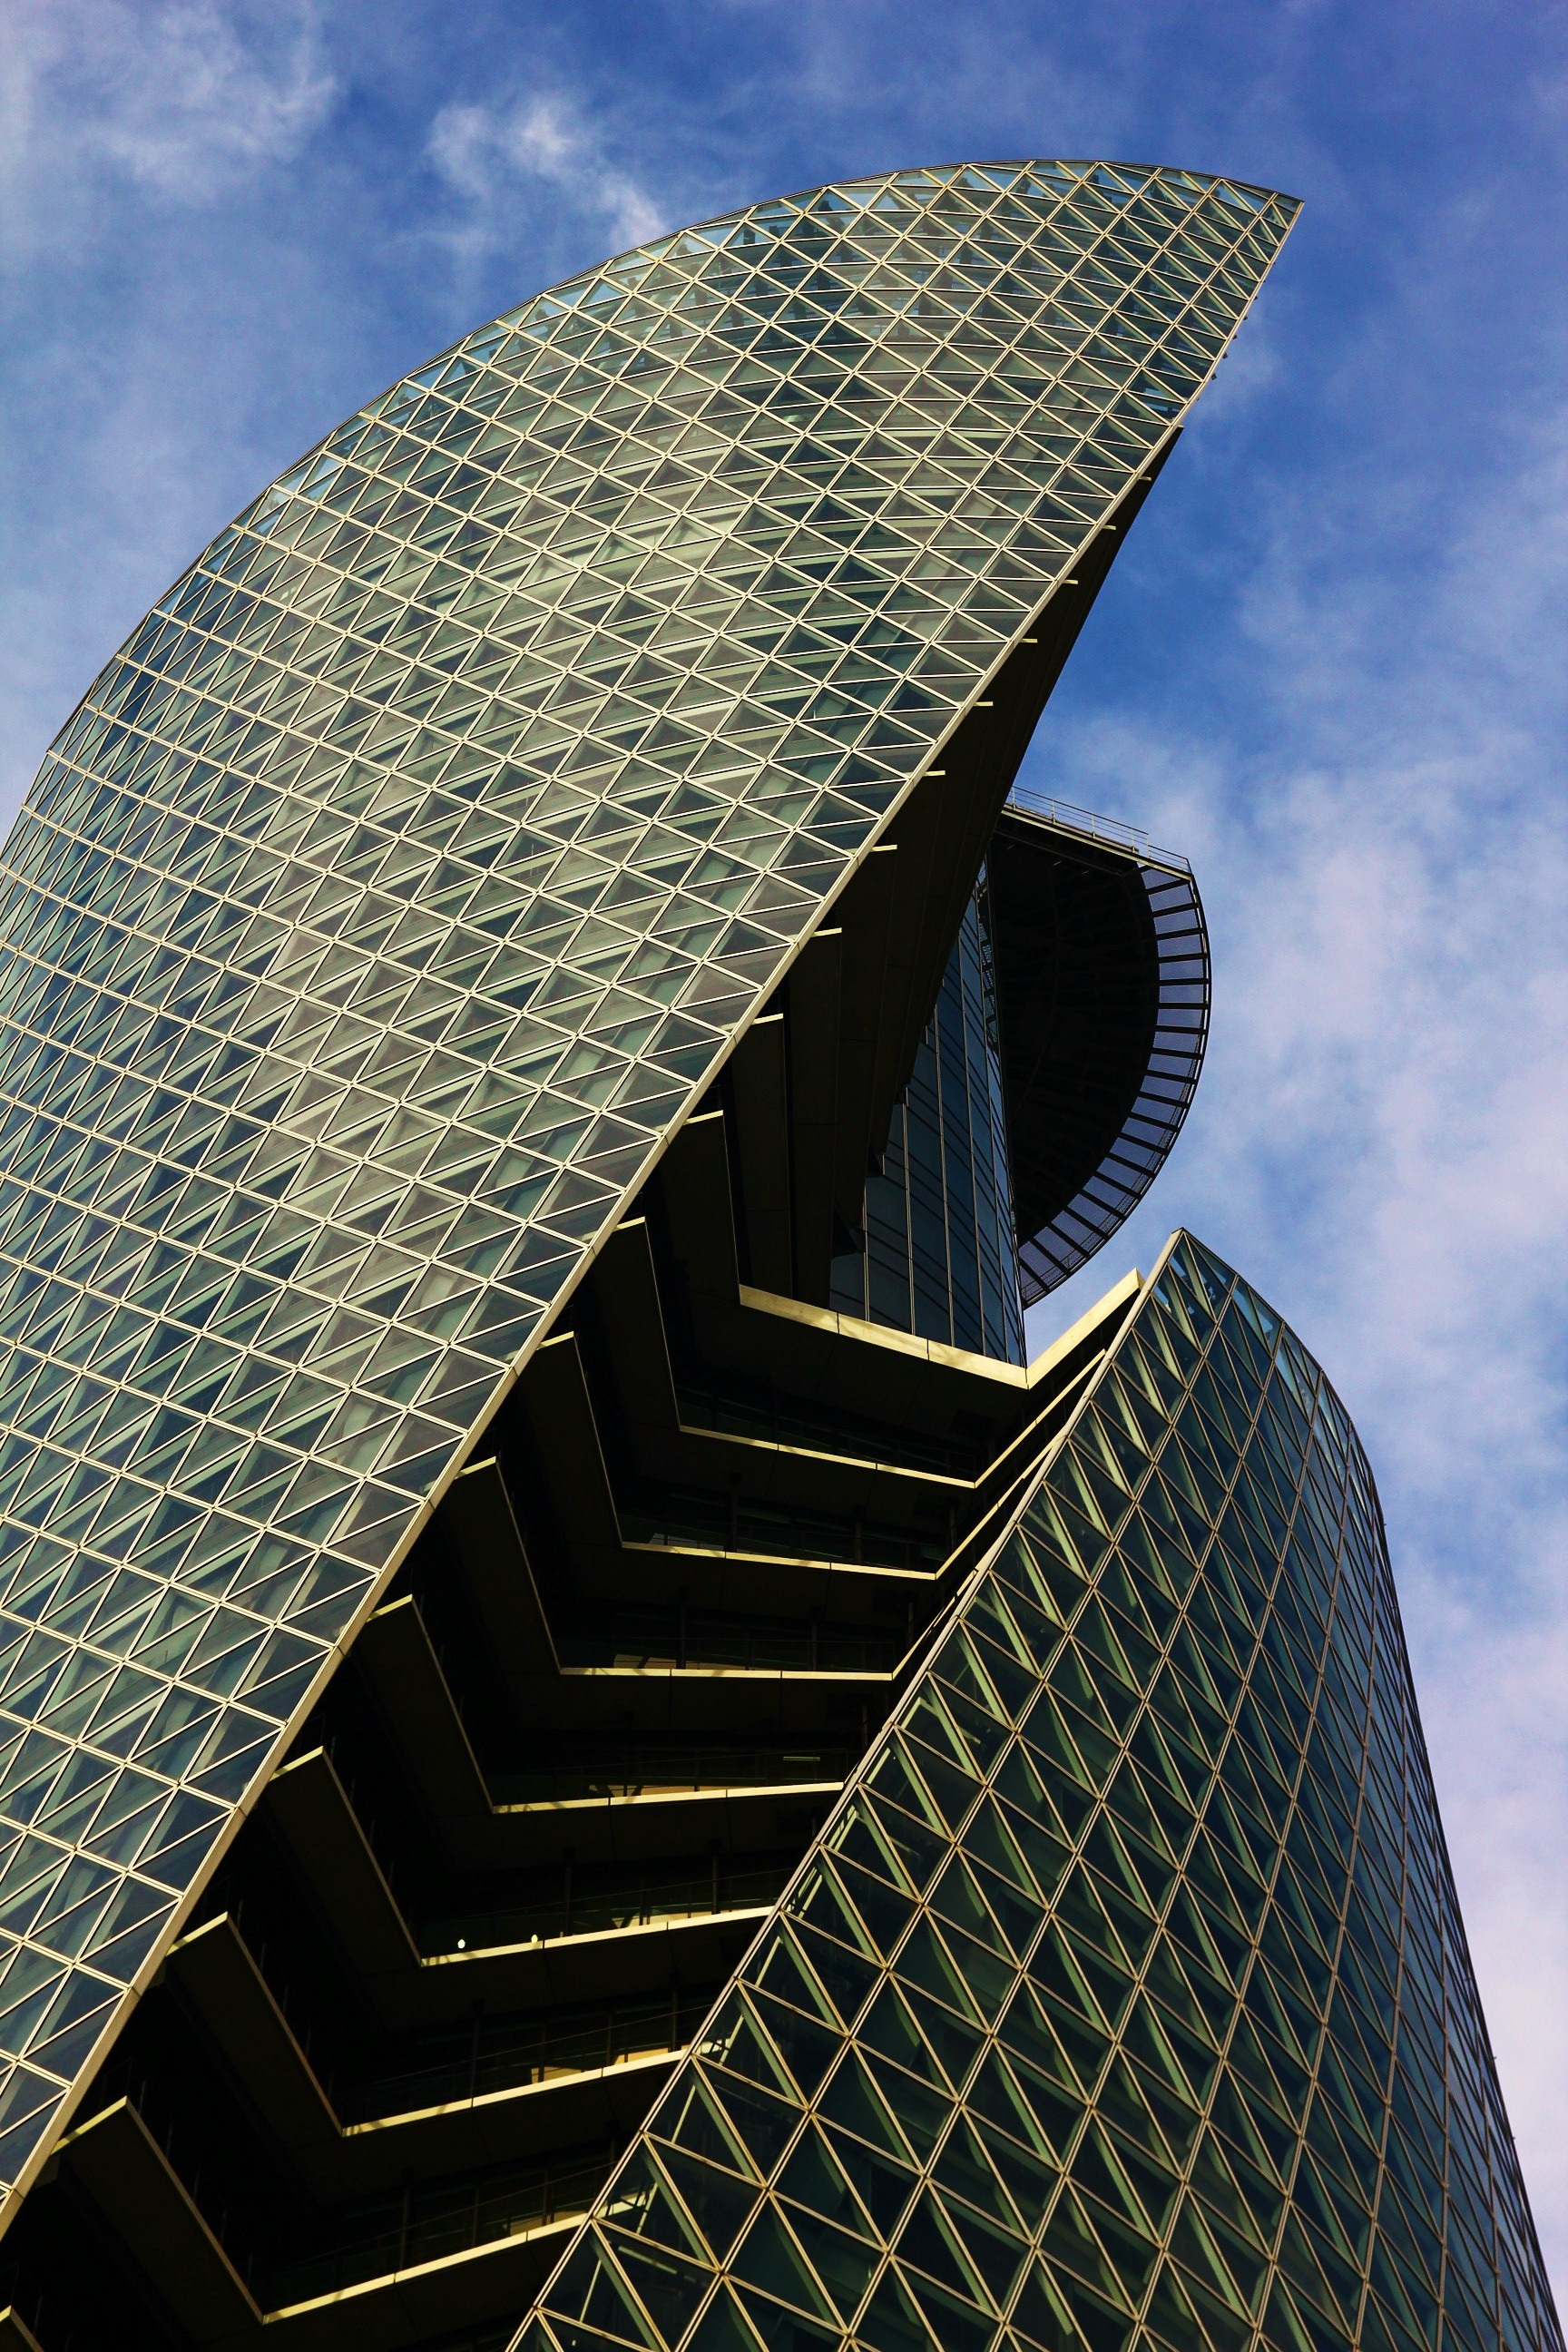
architecture, structure, sky, glass, building, skyscraper, downtown, reflection, tower, landmark, facade, blue, tower block, high rise, windows, symmetry, shape, metropolis, urban area